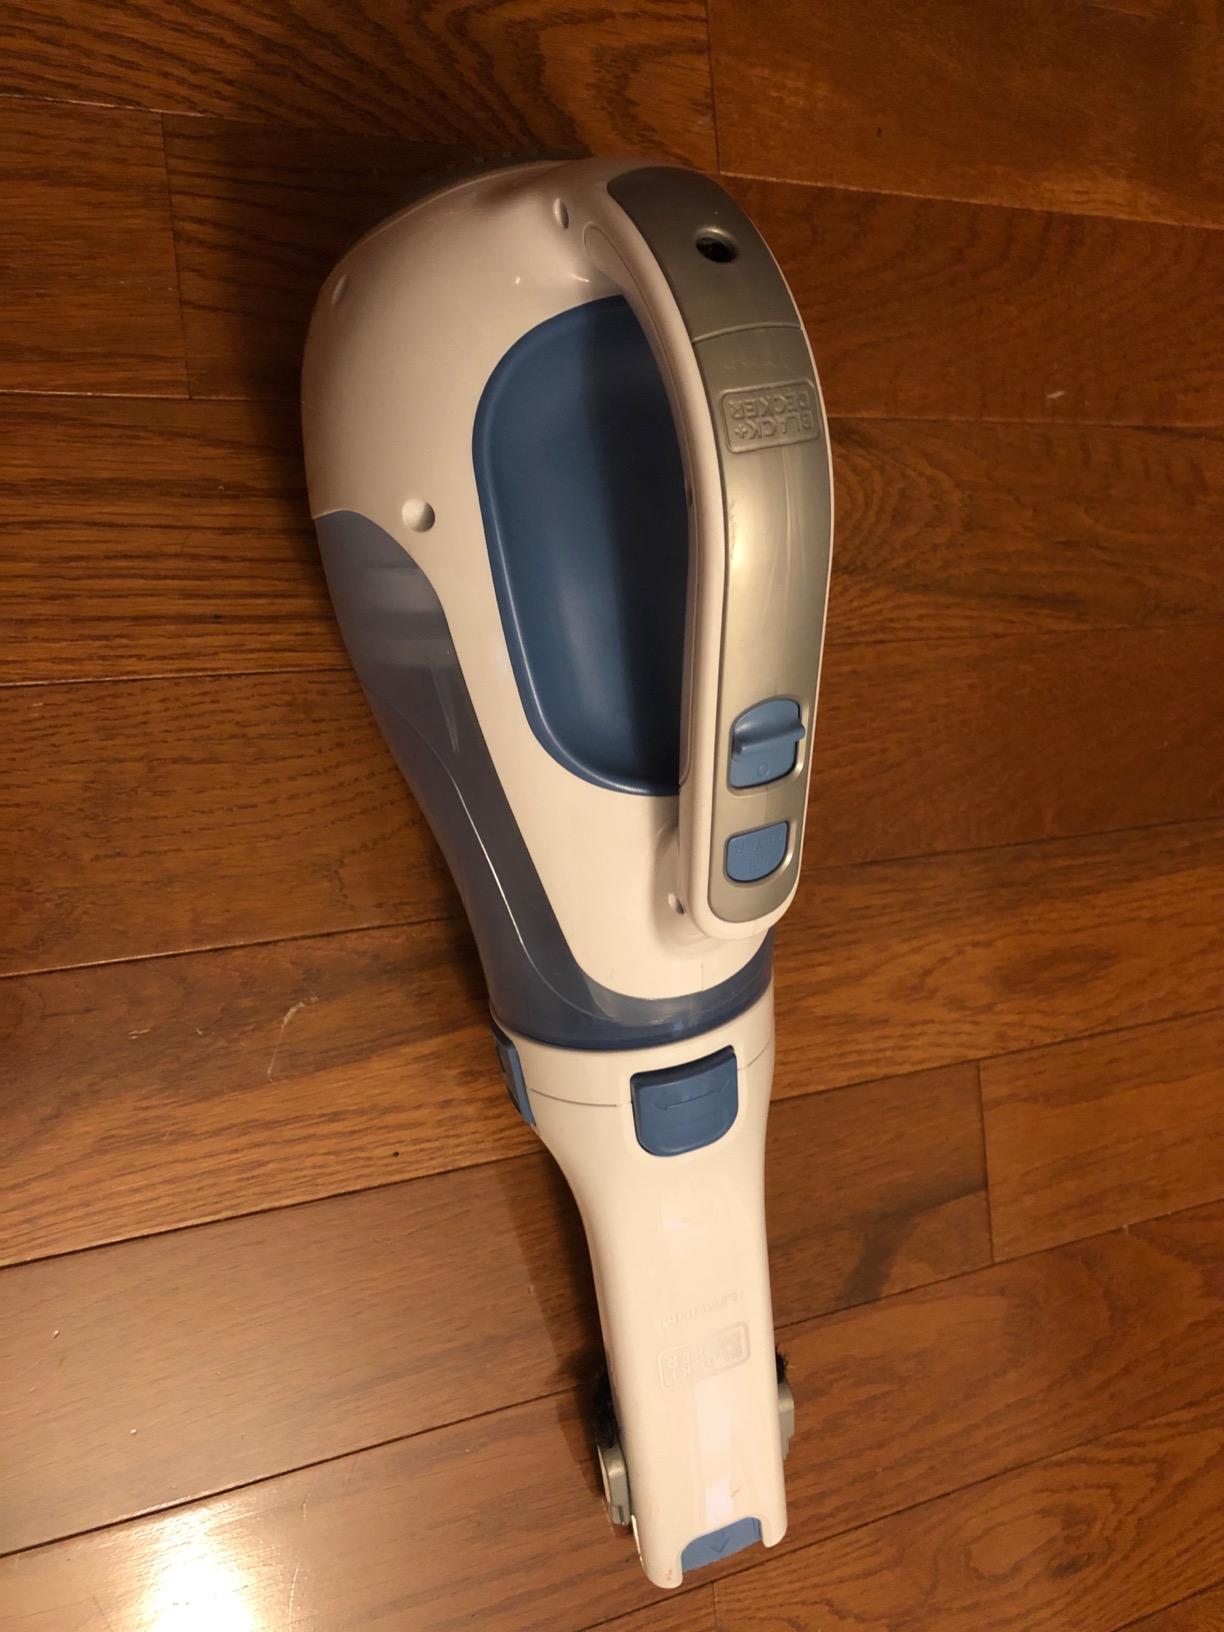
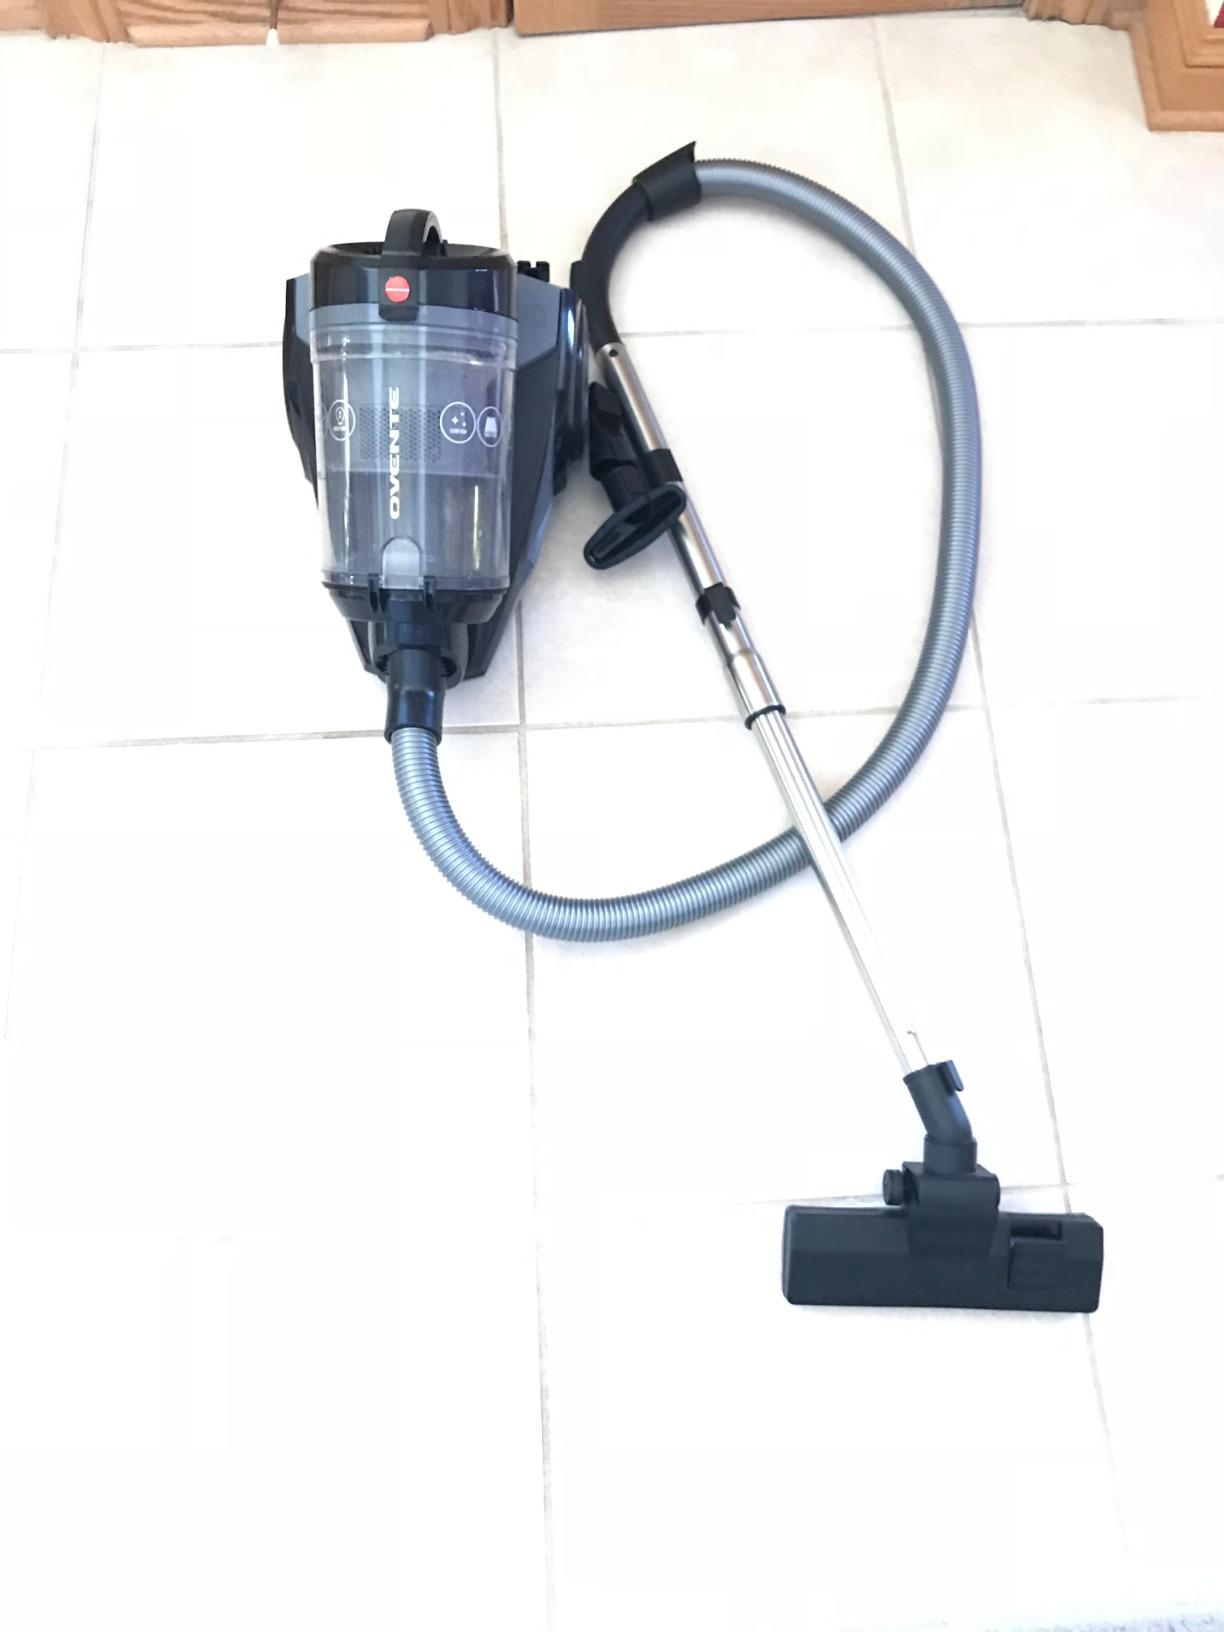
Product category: items_vacuum
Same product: no